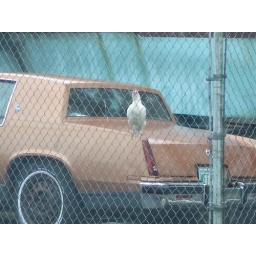
chicken on a car in Tacoma